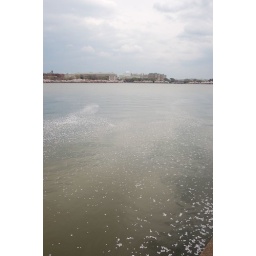
Even the water was filled with petals. You could see the current by the white stripes in the water